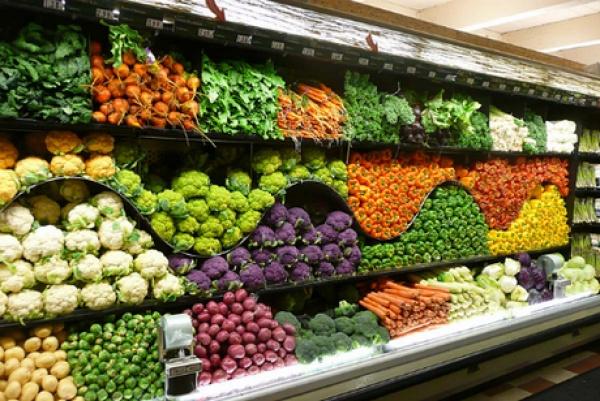
bên trên kệ hàng đang bày bán nhiều loại sản phẩm rau củ quả